Angie Vázquez

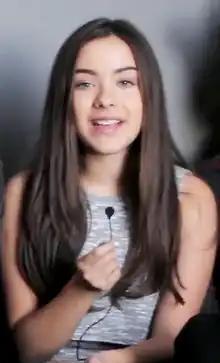
Vázquez in 2016

Ángela Vázquez Espinoza (born January 17, 2001) is a Mexican singer. She is best known for being the lead vocalist of the pop trio Vázquez Sounds.